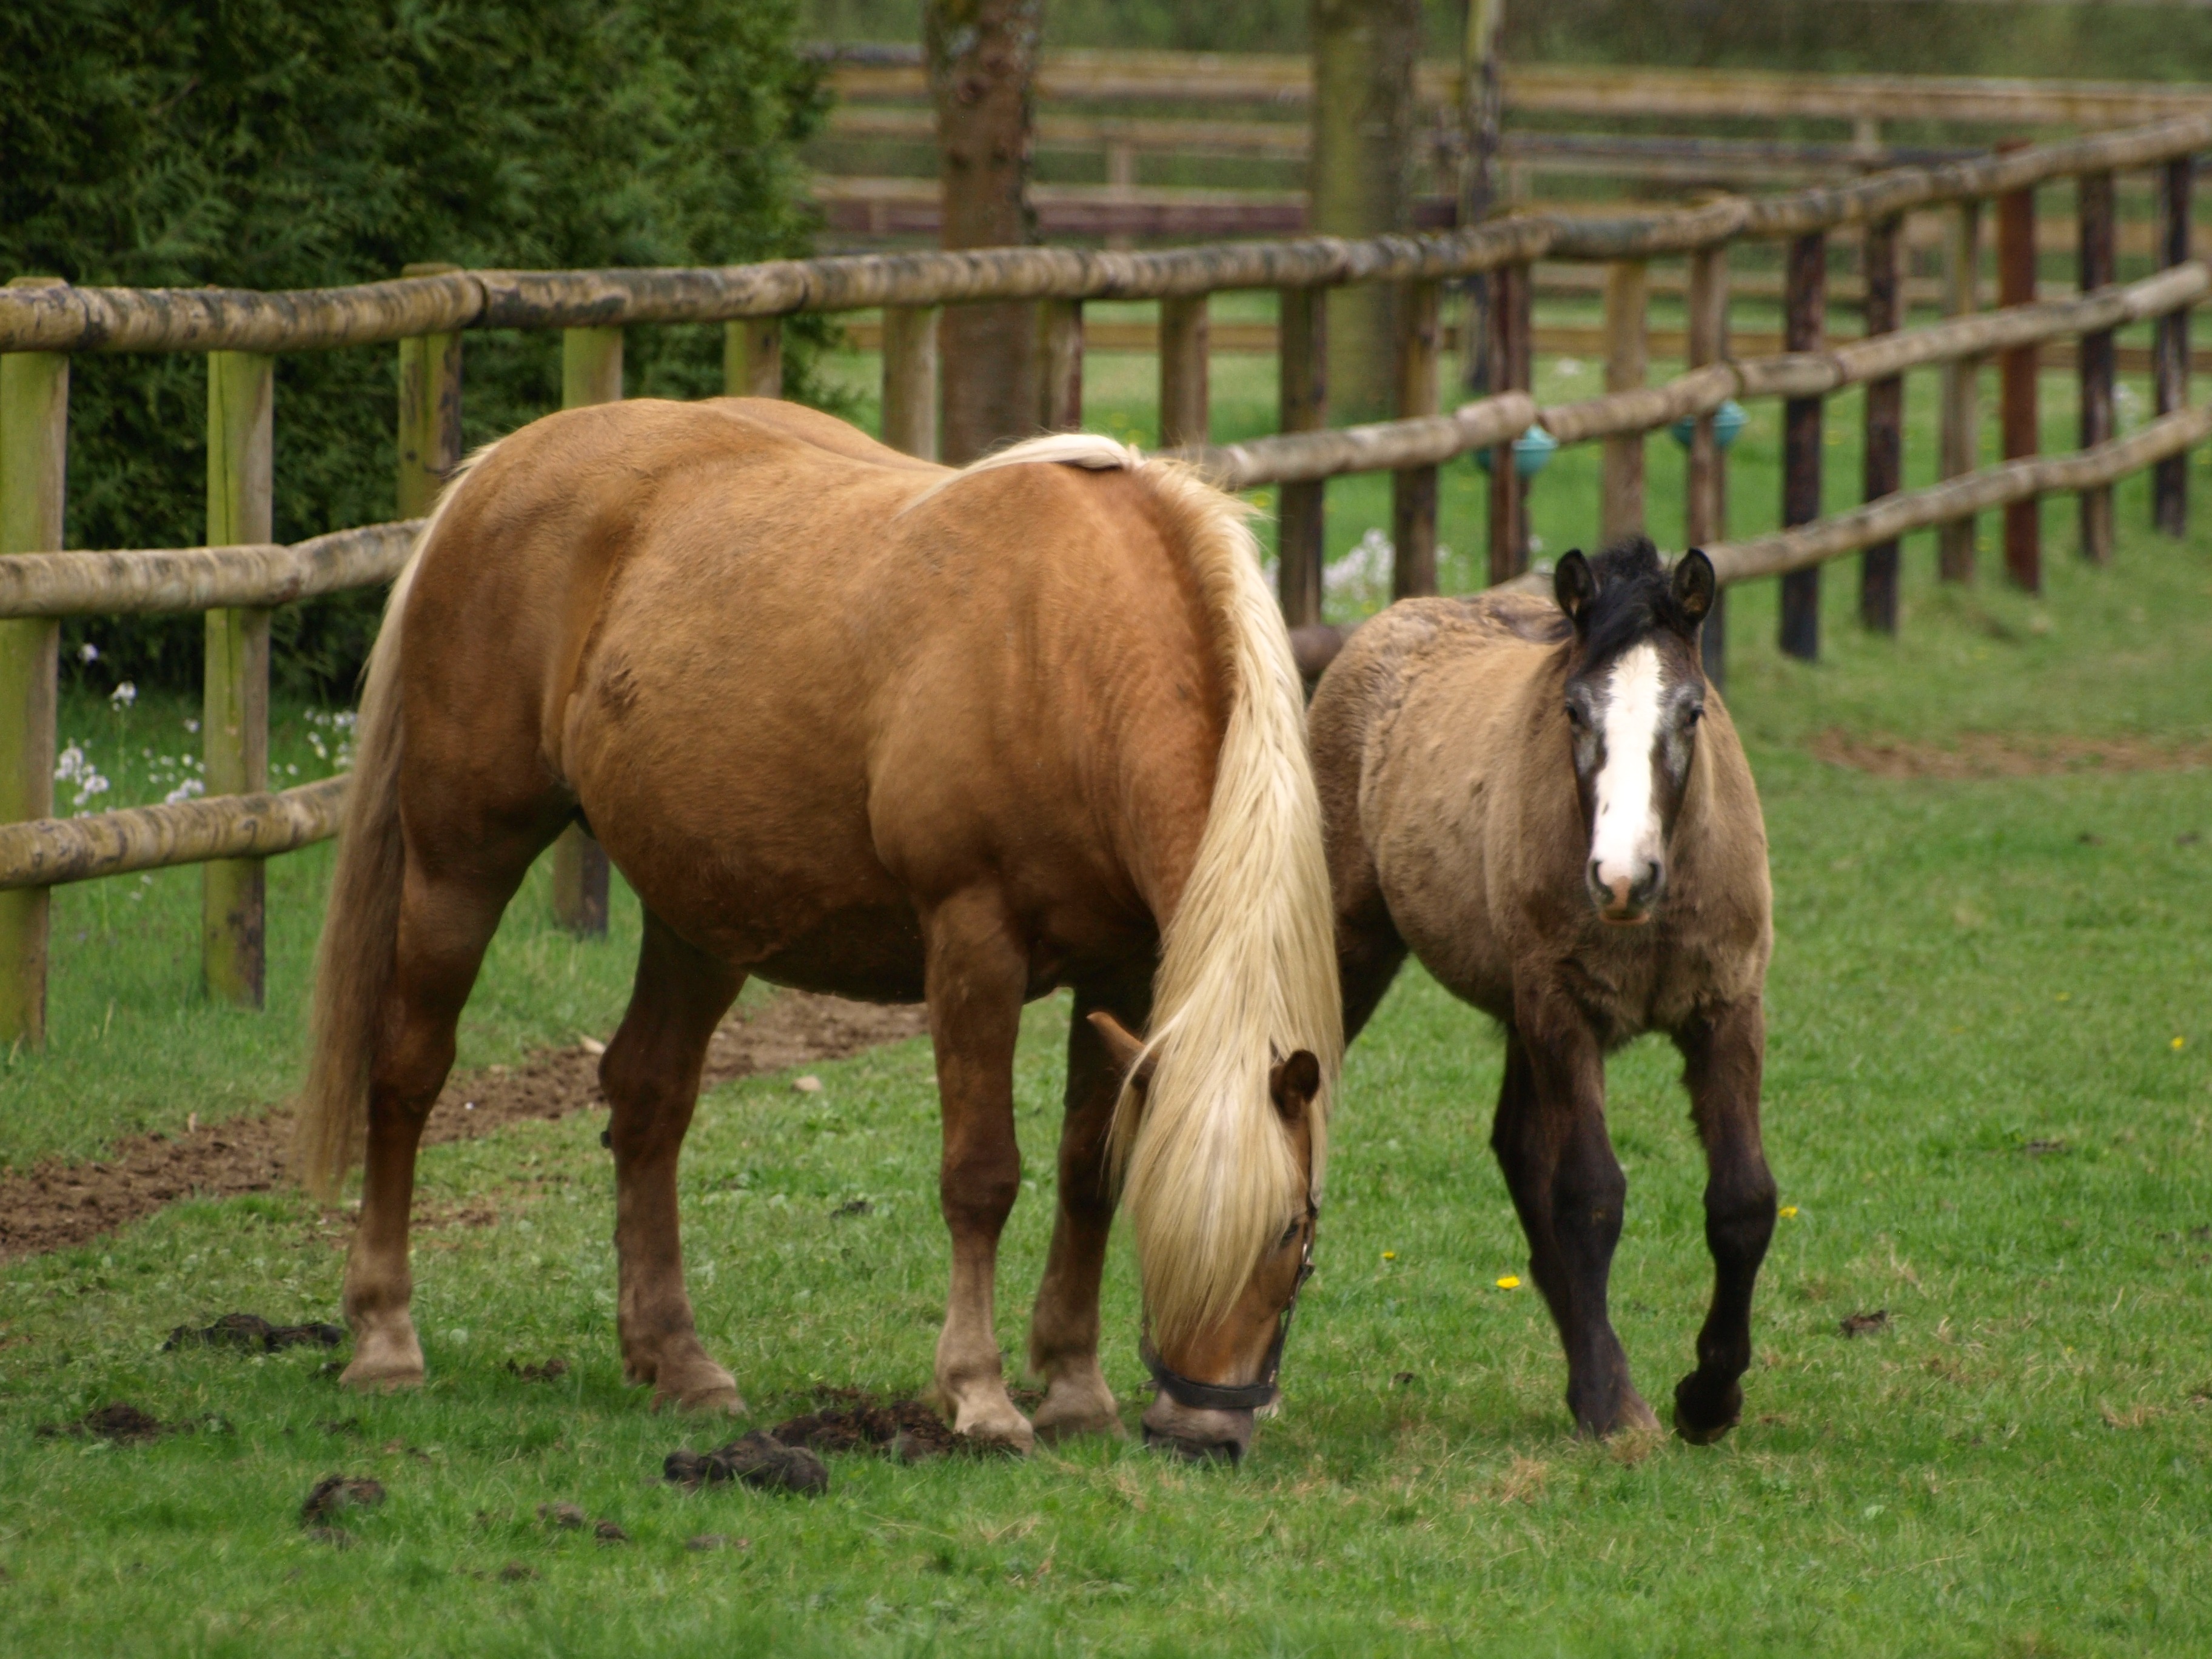
farm, meadow, herd, pasture, grazing, horse, brown, mammal, stallion, mane, fauna, vertebrate, mare, foal, colt, pack animal, mare with foal, horse like mammal, mustang horse